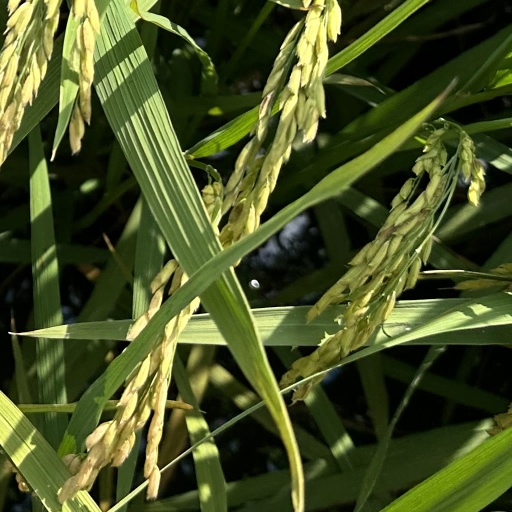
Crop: rice